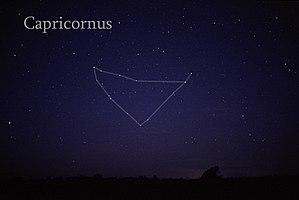
Le Capricorne, ou la Chèvre, est une constellation du zodiaque traversée par le Soleil du 19 janvier au 15 février. Dans l'ordre du zodiaque, la constellation se situe entre le Sagittaire à l'ouest et le Verseau à l'est.